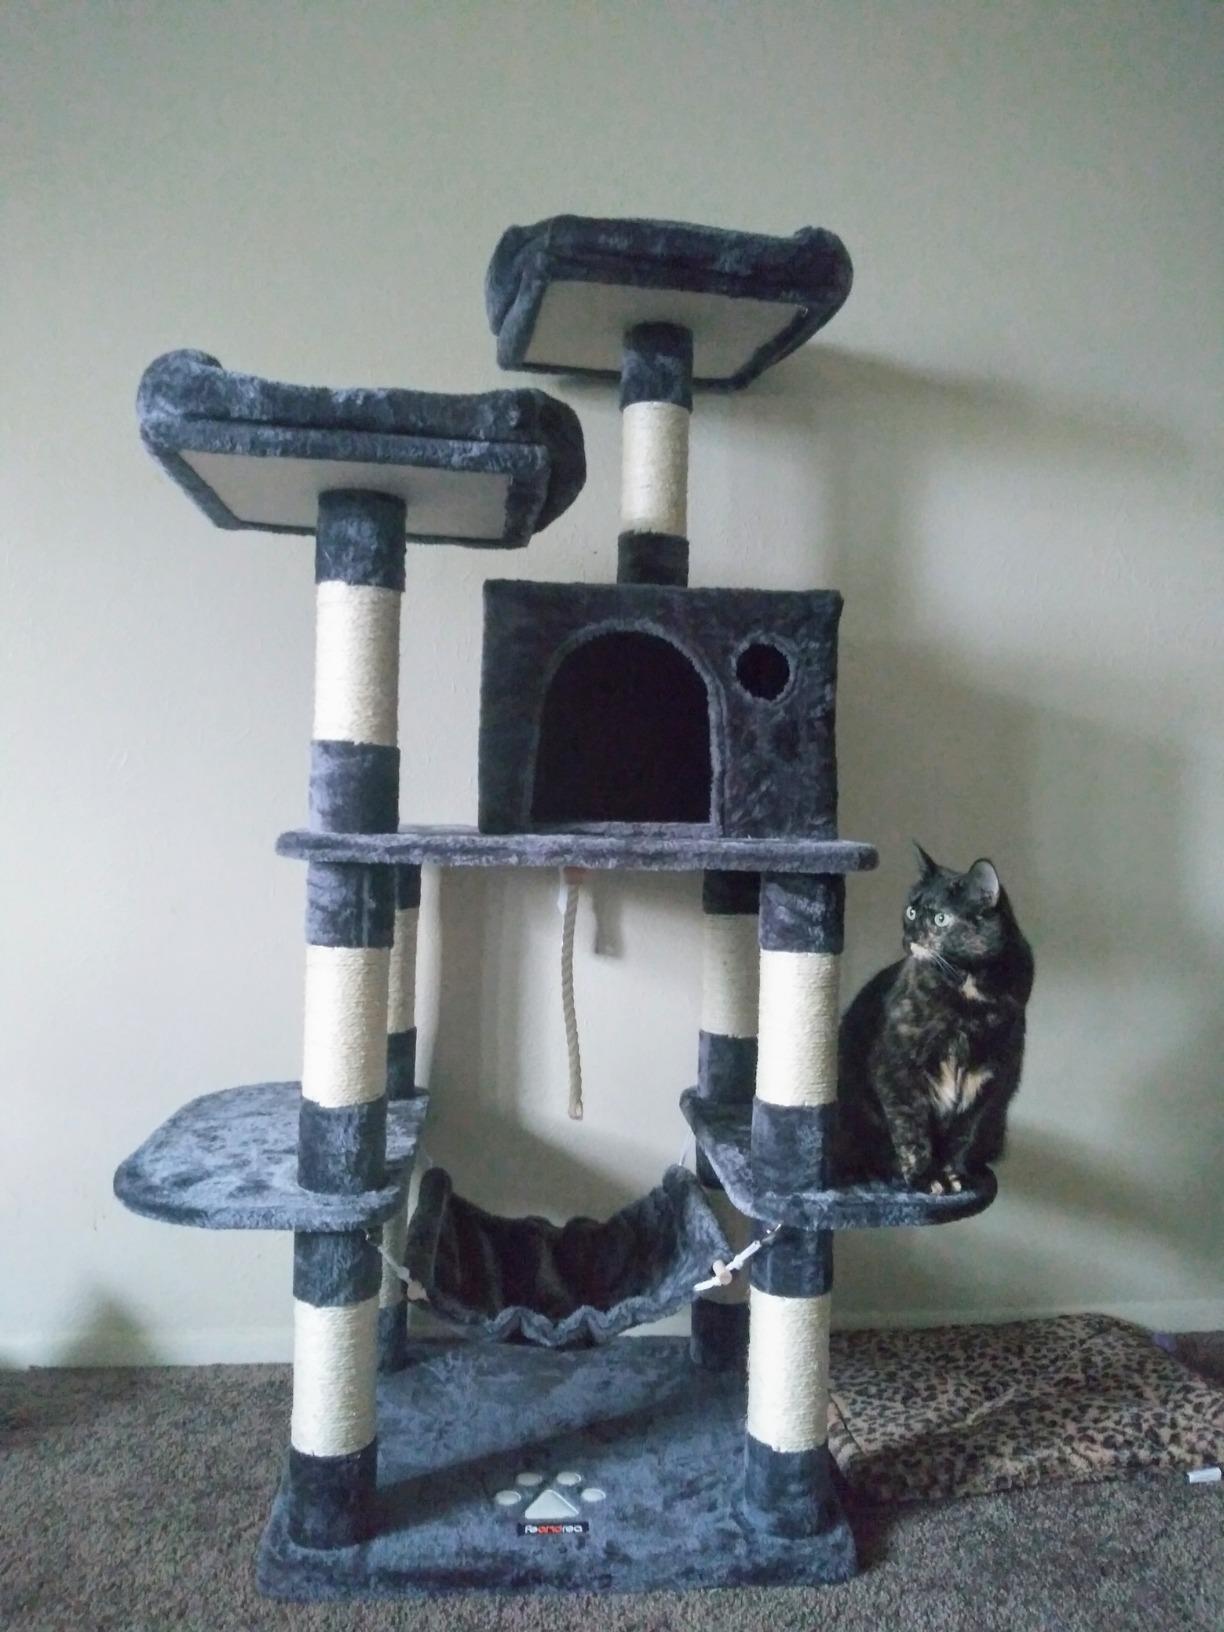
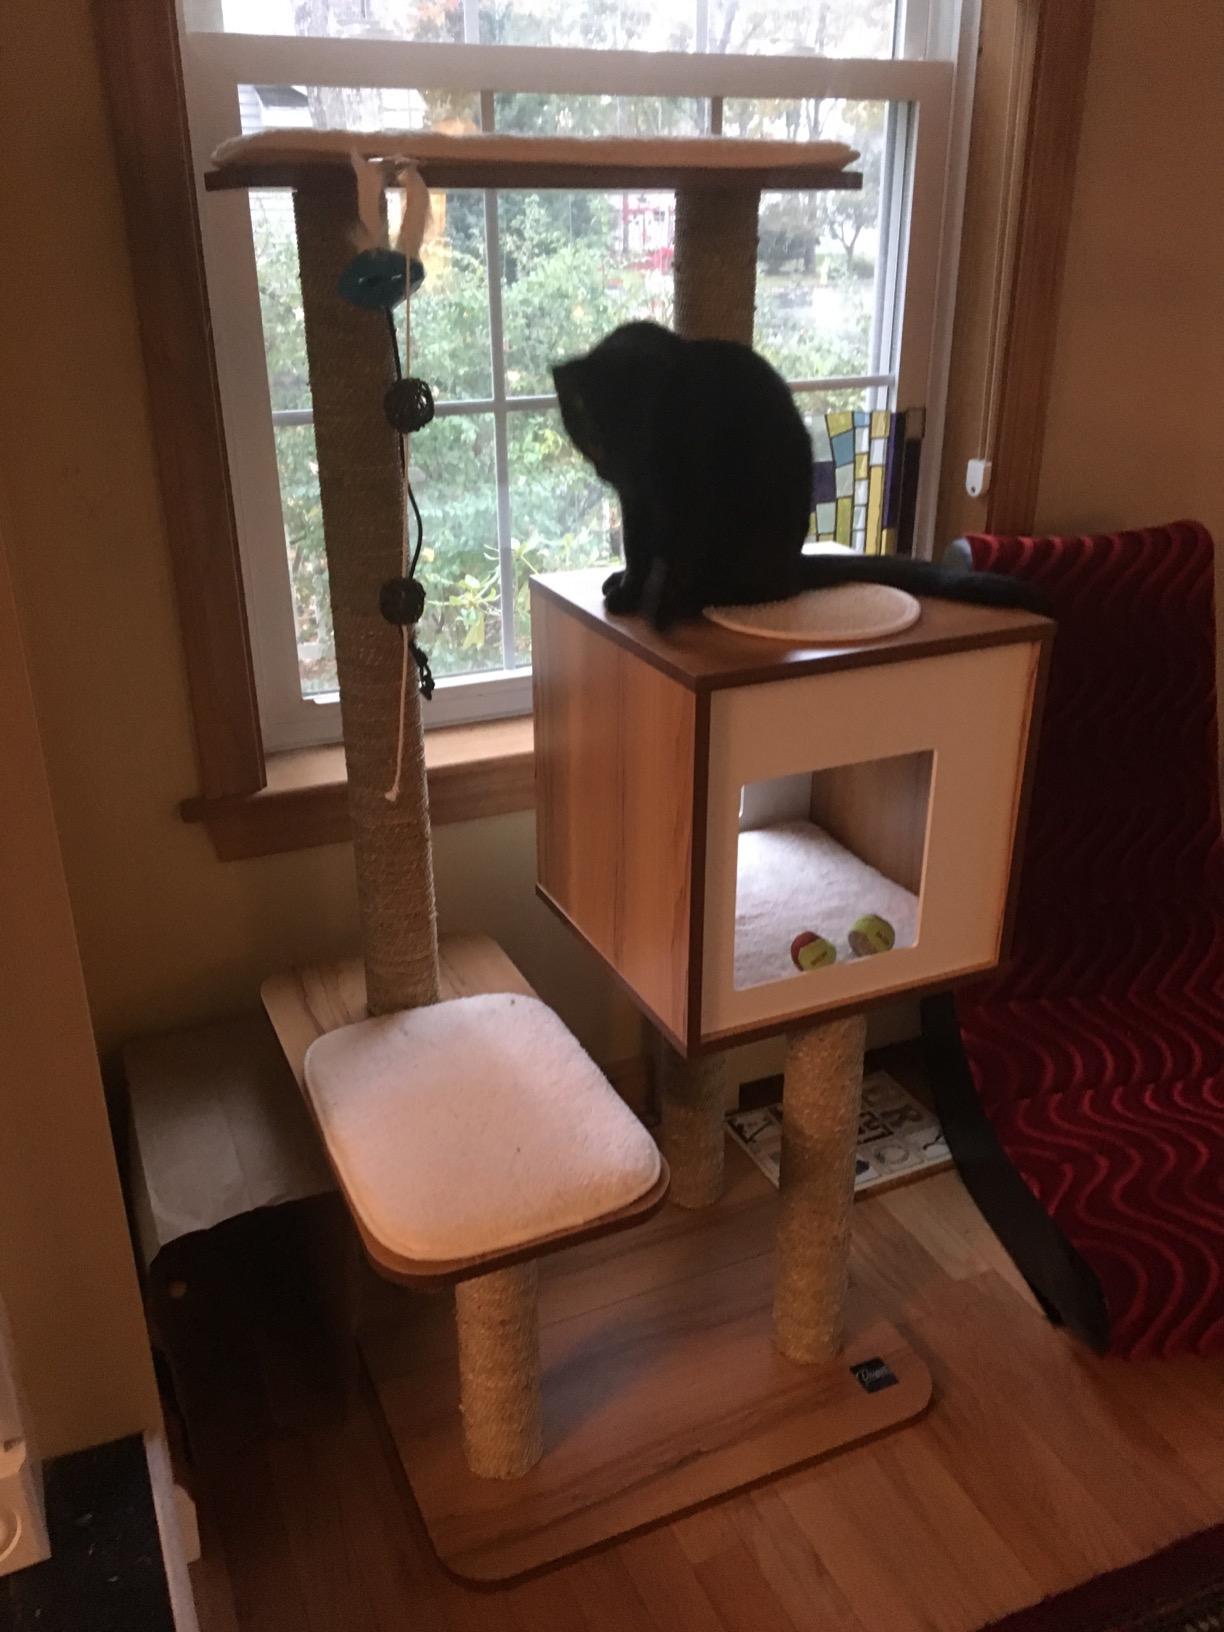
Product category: items_cat tree
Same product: no